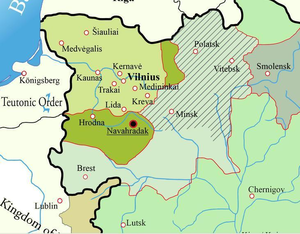
Le royaume de Lituanie était une monarchie lituanienne qui exista de 1251 à 1263. Mindaugas fut le premier et unique roi couronné de Lituanie. Possédant auparavant le titre de grand-duc, il se fit couronner roi par le pape Innocent IV en 1253. Le statut de royaume disparut après l'assassinat de Mindaugas. Ses successeurs reprirent le titre de grand-duc, mais leur statut était identique au roi. Par la suite, il y eut deux tentatives de restauration du royaume, par Vytautas le Grand en 1430 et par le Conseil de Lituanie en 1918.